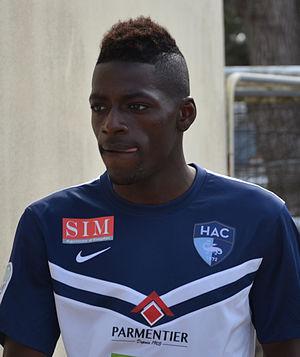
Photographie prise lors du match opposant le Stade rennais au Havre AC en amical au stade Paul-Audrin de Dinard le 8 juillet 2015. Ici, Harrison Manzala.
Harrison Manzala, né le 6 mars 1994 à Aubervilliers, est un footballeur congolais, évoluant au poste de milieu offensif au Angers SCO.